Pre-Code crime films

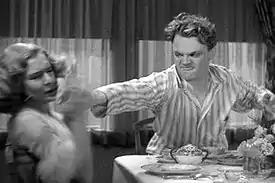
James Cagney smashes a grapefruit into Mae Clarke's face in "The Public Enemy" (1931).

William Wellman's "The Public Enemy" (1931) was released by Warner Brothers the following year and features another career defining performance, this time by James Cagney. It was adapted from the unpublished novelette "Beer and Blood" written by John Bright, and adapted for the screen by Kubec Glasmon and Bright. "Enemy" takes place from 1909 until 1920. The film is similar to the template set in "Caesar" in that it follows Tom Powers (Cagney) from his rise to his eventual fall in the world of crime. Cagney's character contrasts his puritanical brother who wants him to go straight and their mother, who is at the center of the conflict between her two sons. Tom Powers is egotistical, amoral, heartless, and extremely violent.